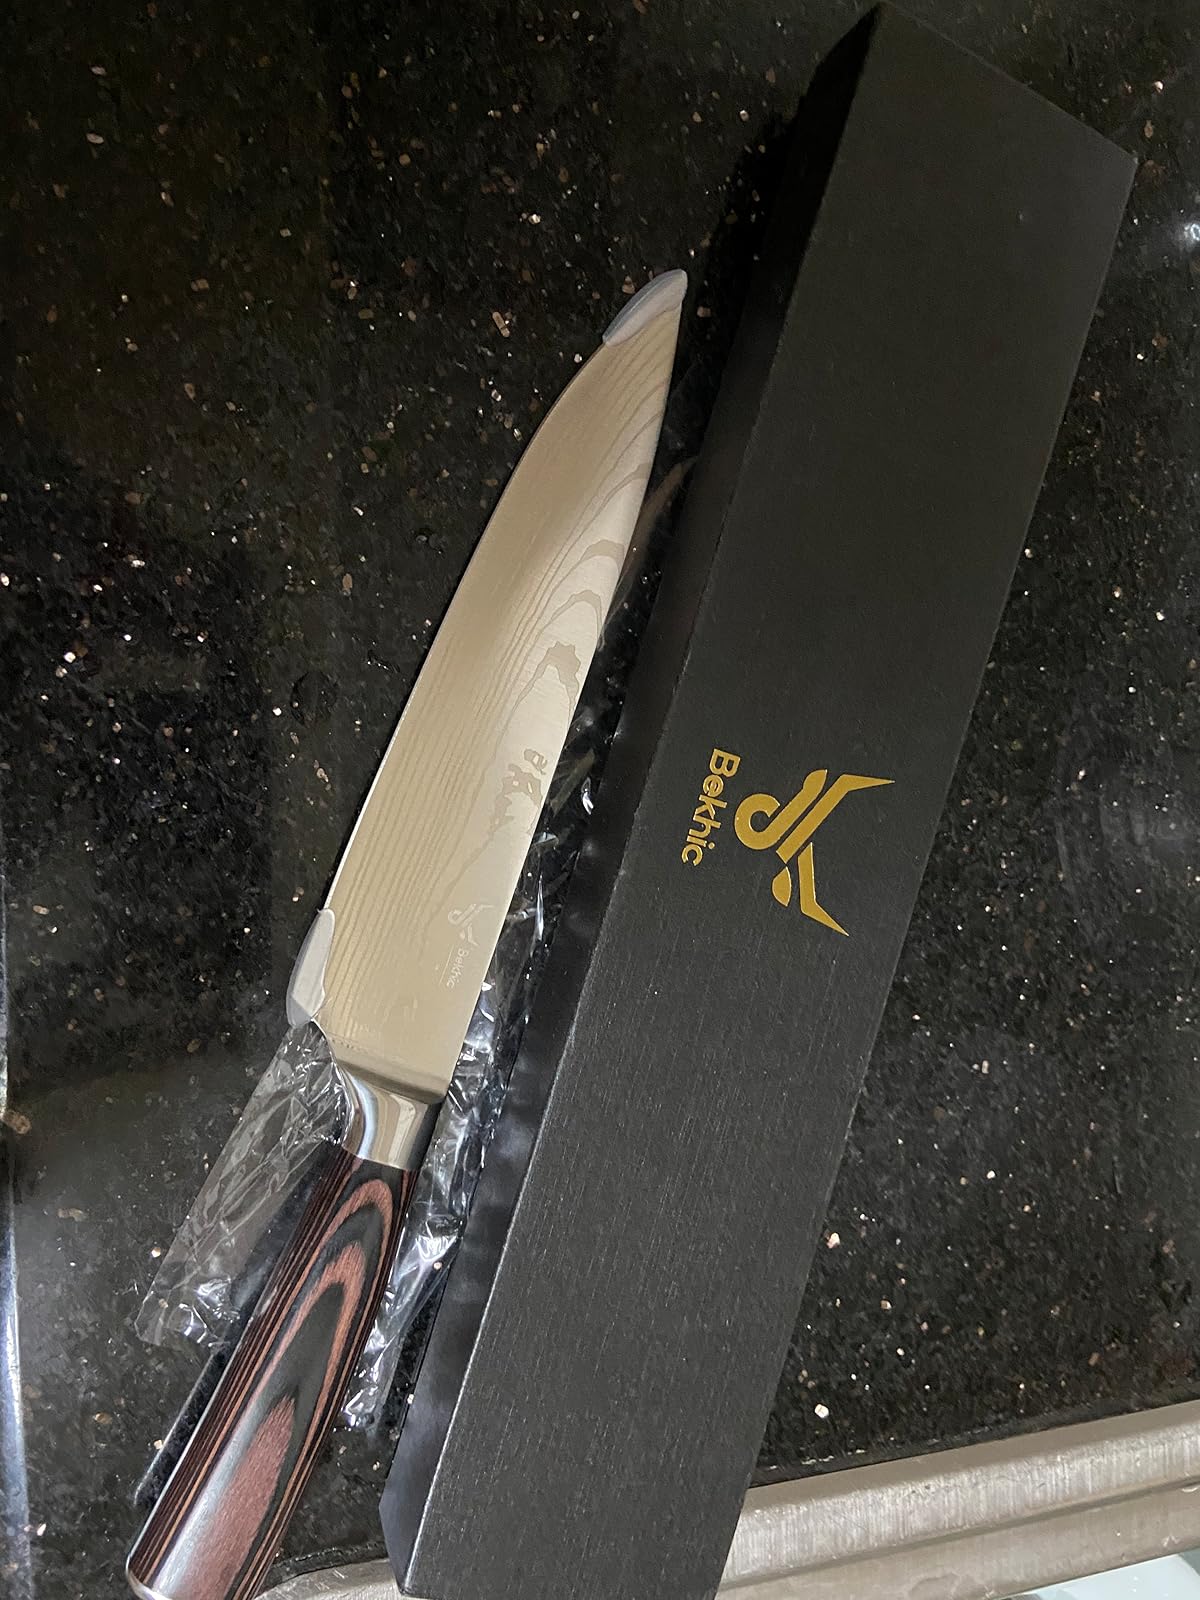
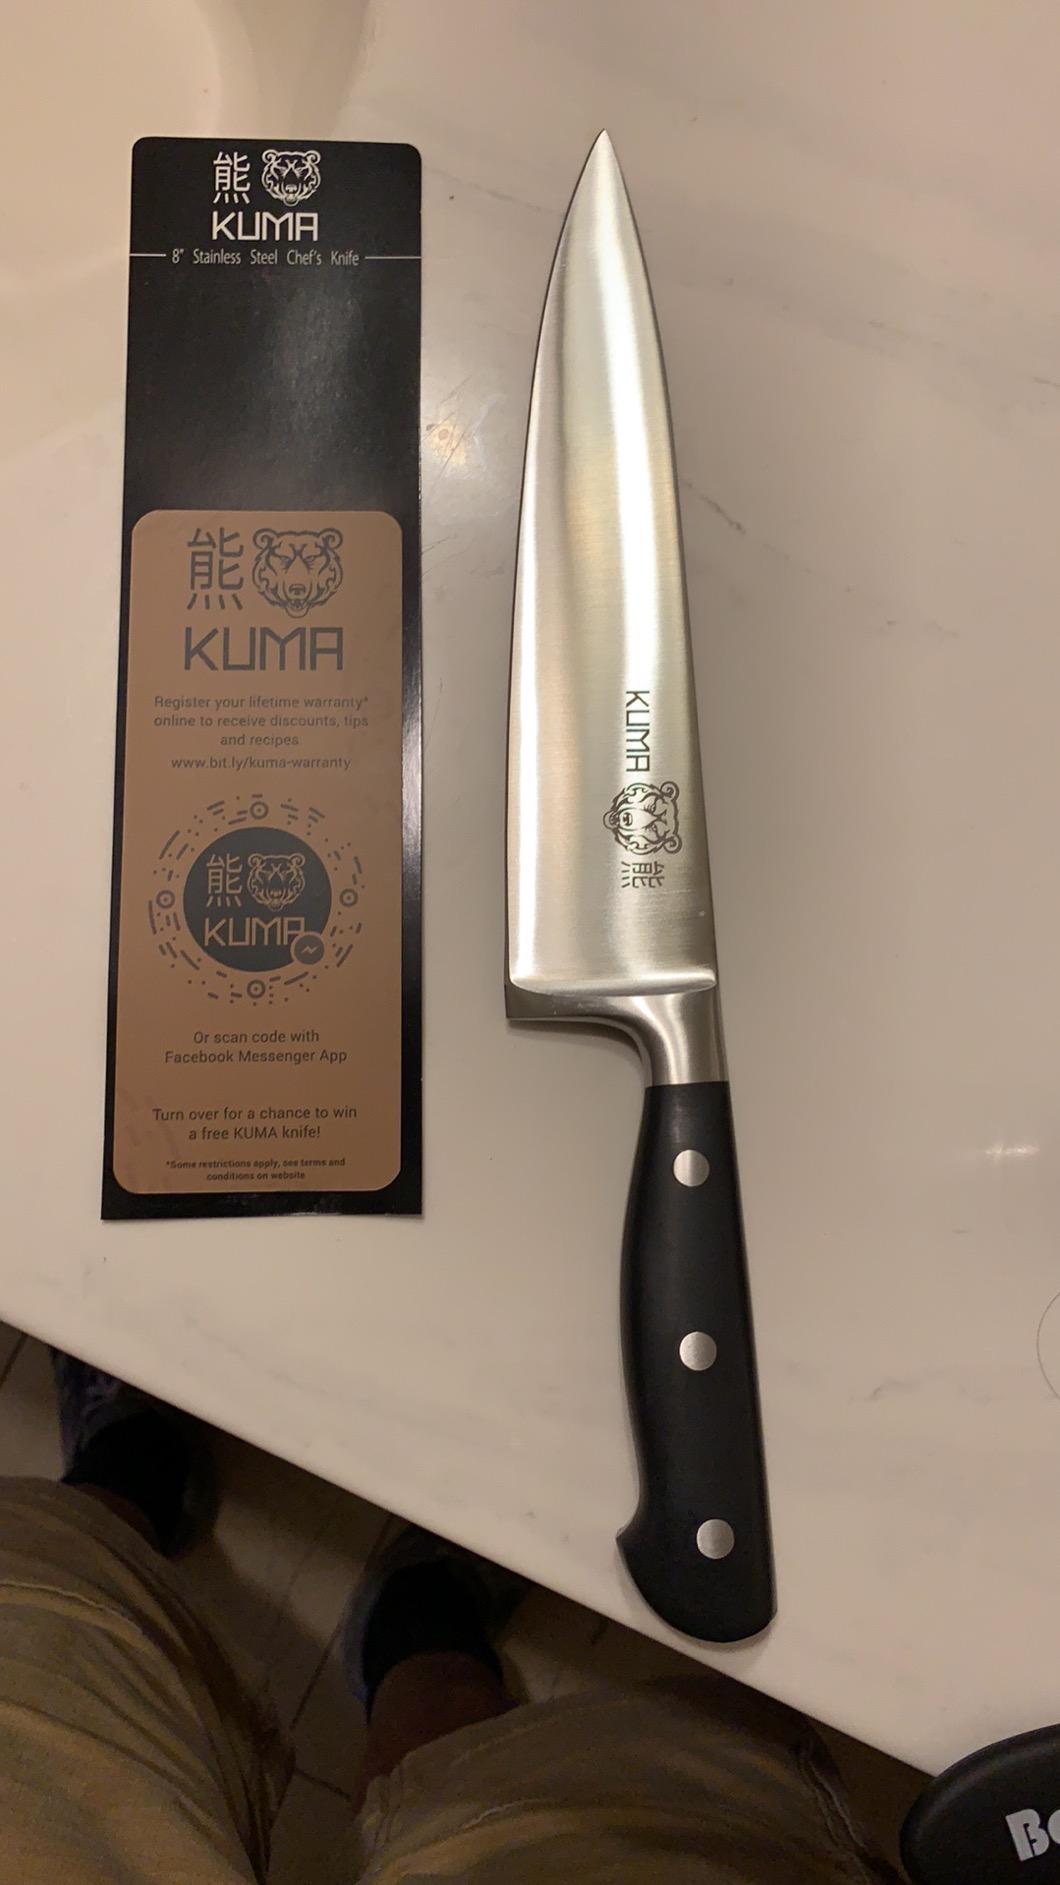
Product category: items_knife
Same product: no